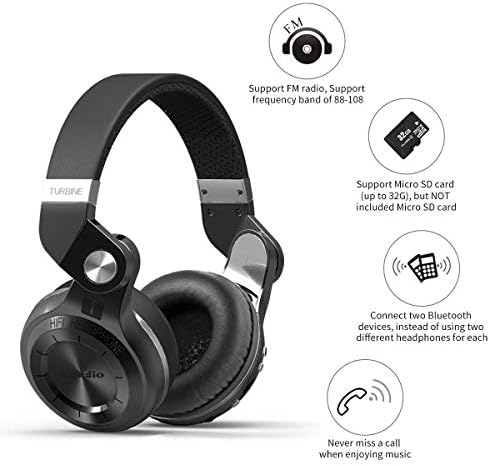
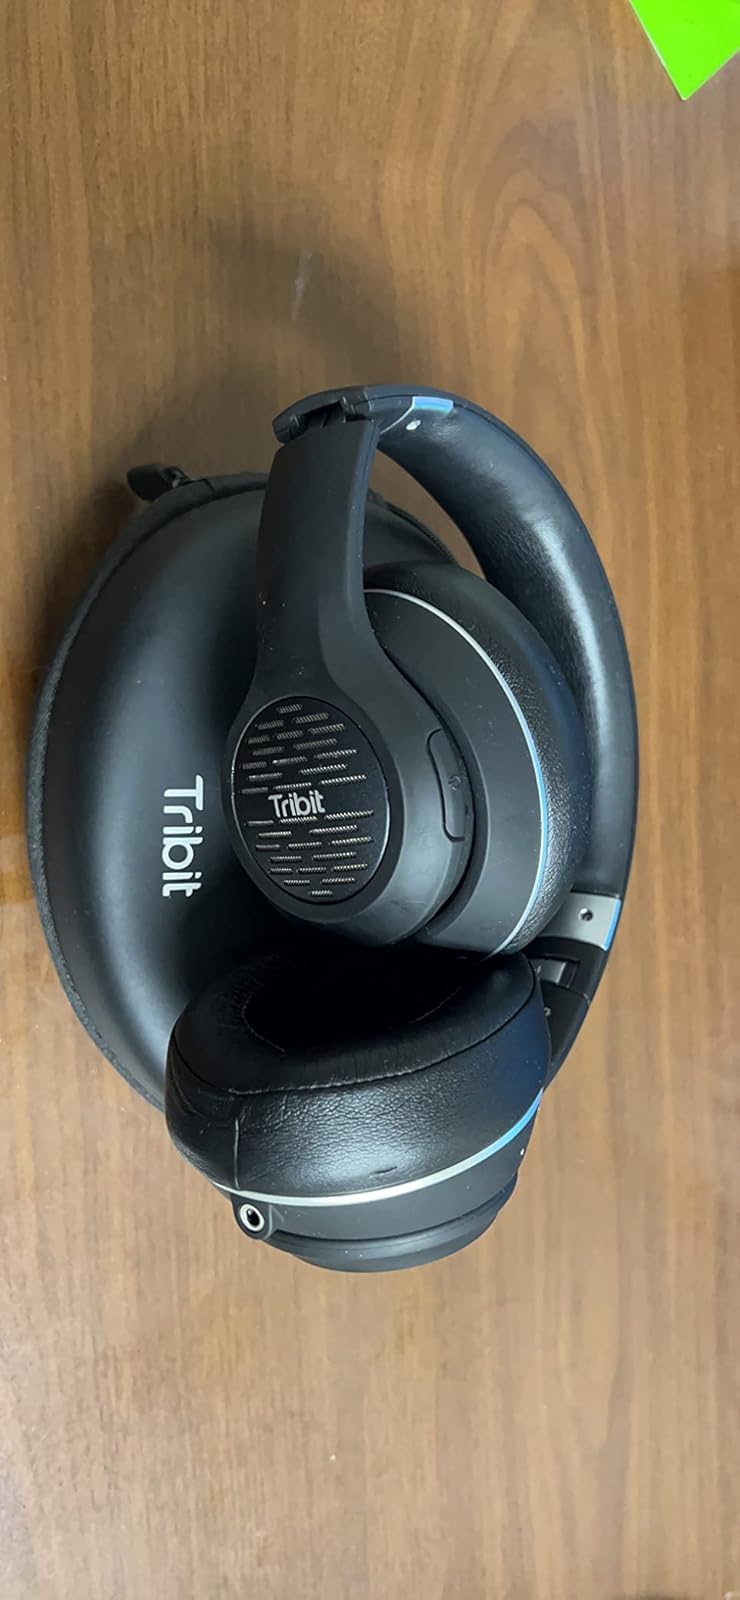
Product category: headphones
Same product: no